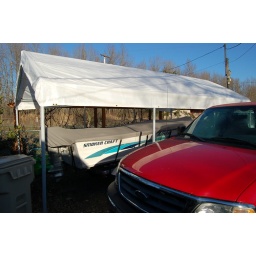
Stored under a car top cover, with trailer-ing/breathable water &amp;quot;resistant&amp;quot; cover on.